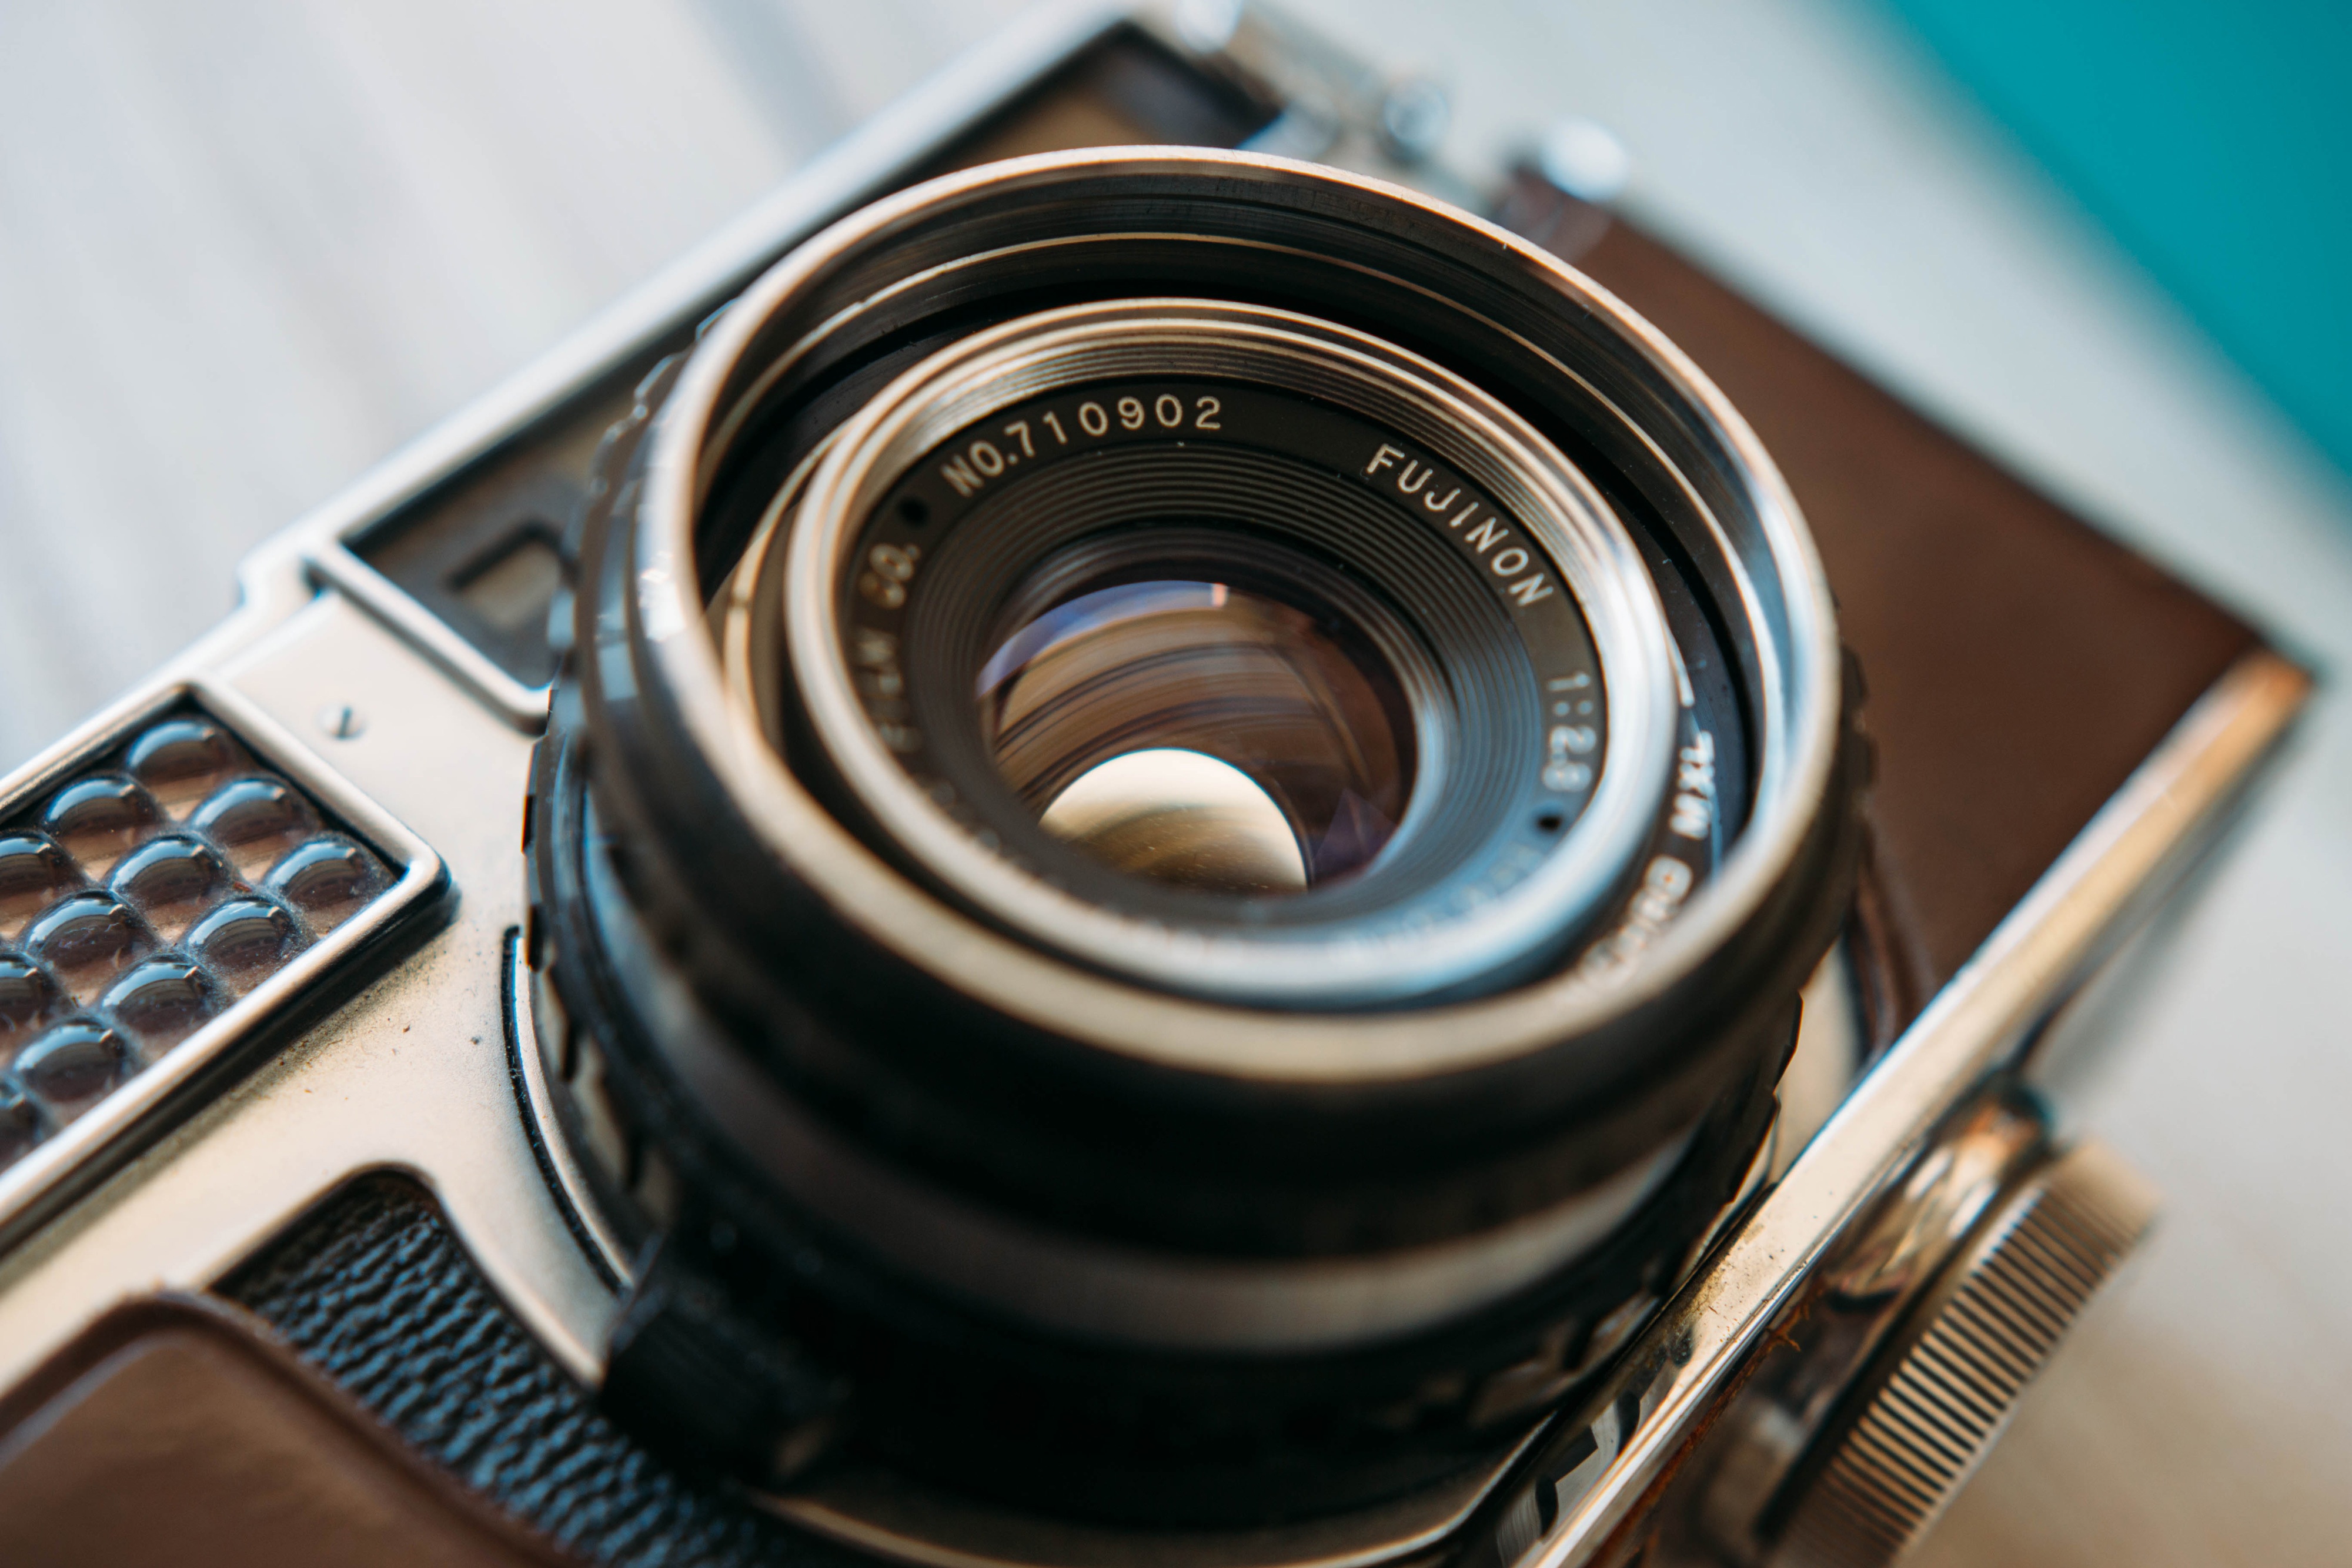
technology, camera, photography, vintage, photographer, wheel, retro, photo, dslr, lens, equipment, shutter, close up, reflex camera, flash, digital camera, eye, digital, zoom, camera lens, photographic, optical, digital slr, single lens reflex camera, cameras optics